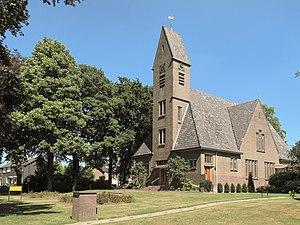
Epe est un village et une commune néerlandaise, en province de Gueldre. Sa population est de 33 000 habitants. La surface d'Epe est 157,25 km².
Emst est un village d'environ 3 000 habitants, située sur le territoire de la commune d'Epe dans la province de Gueldre. C'est la ville d'origine du footballeur Marc Overmars.